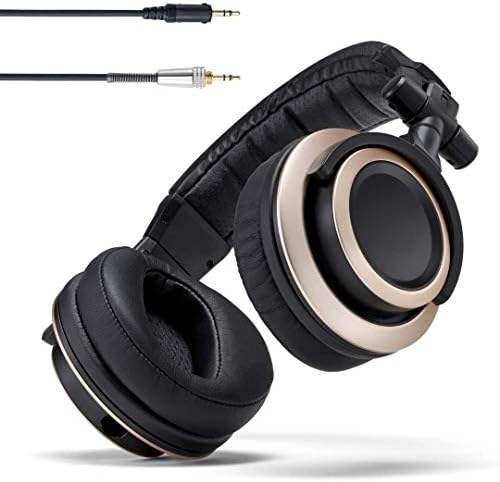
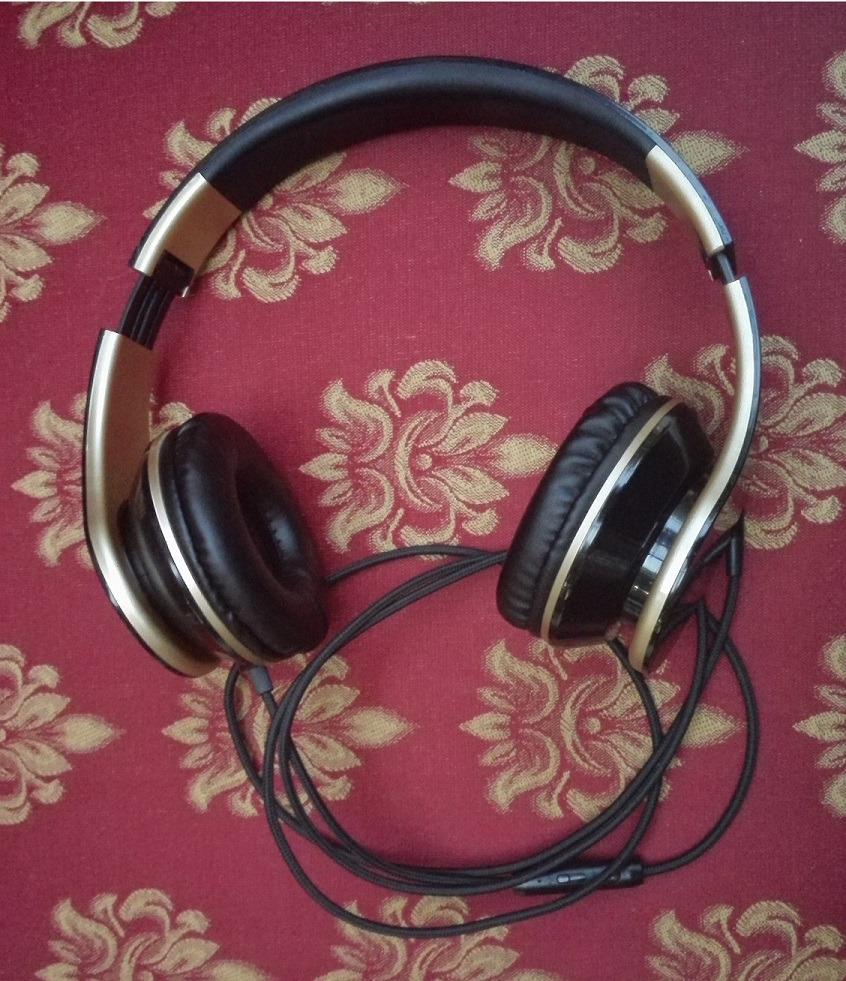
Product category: headphones
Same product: no